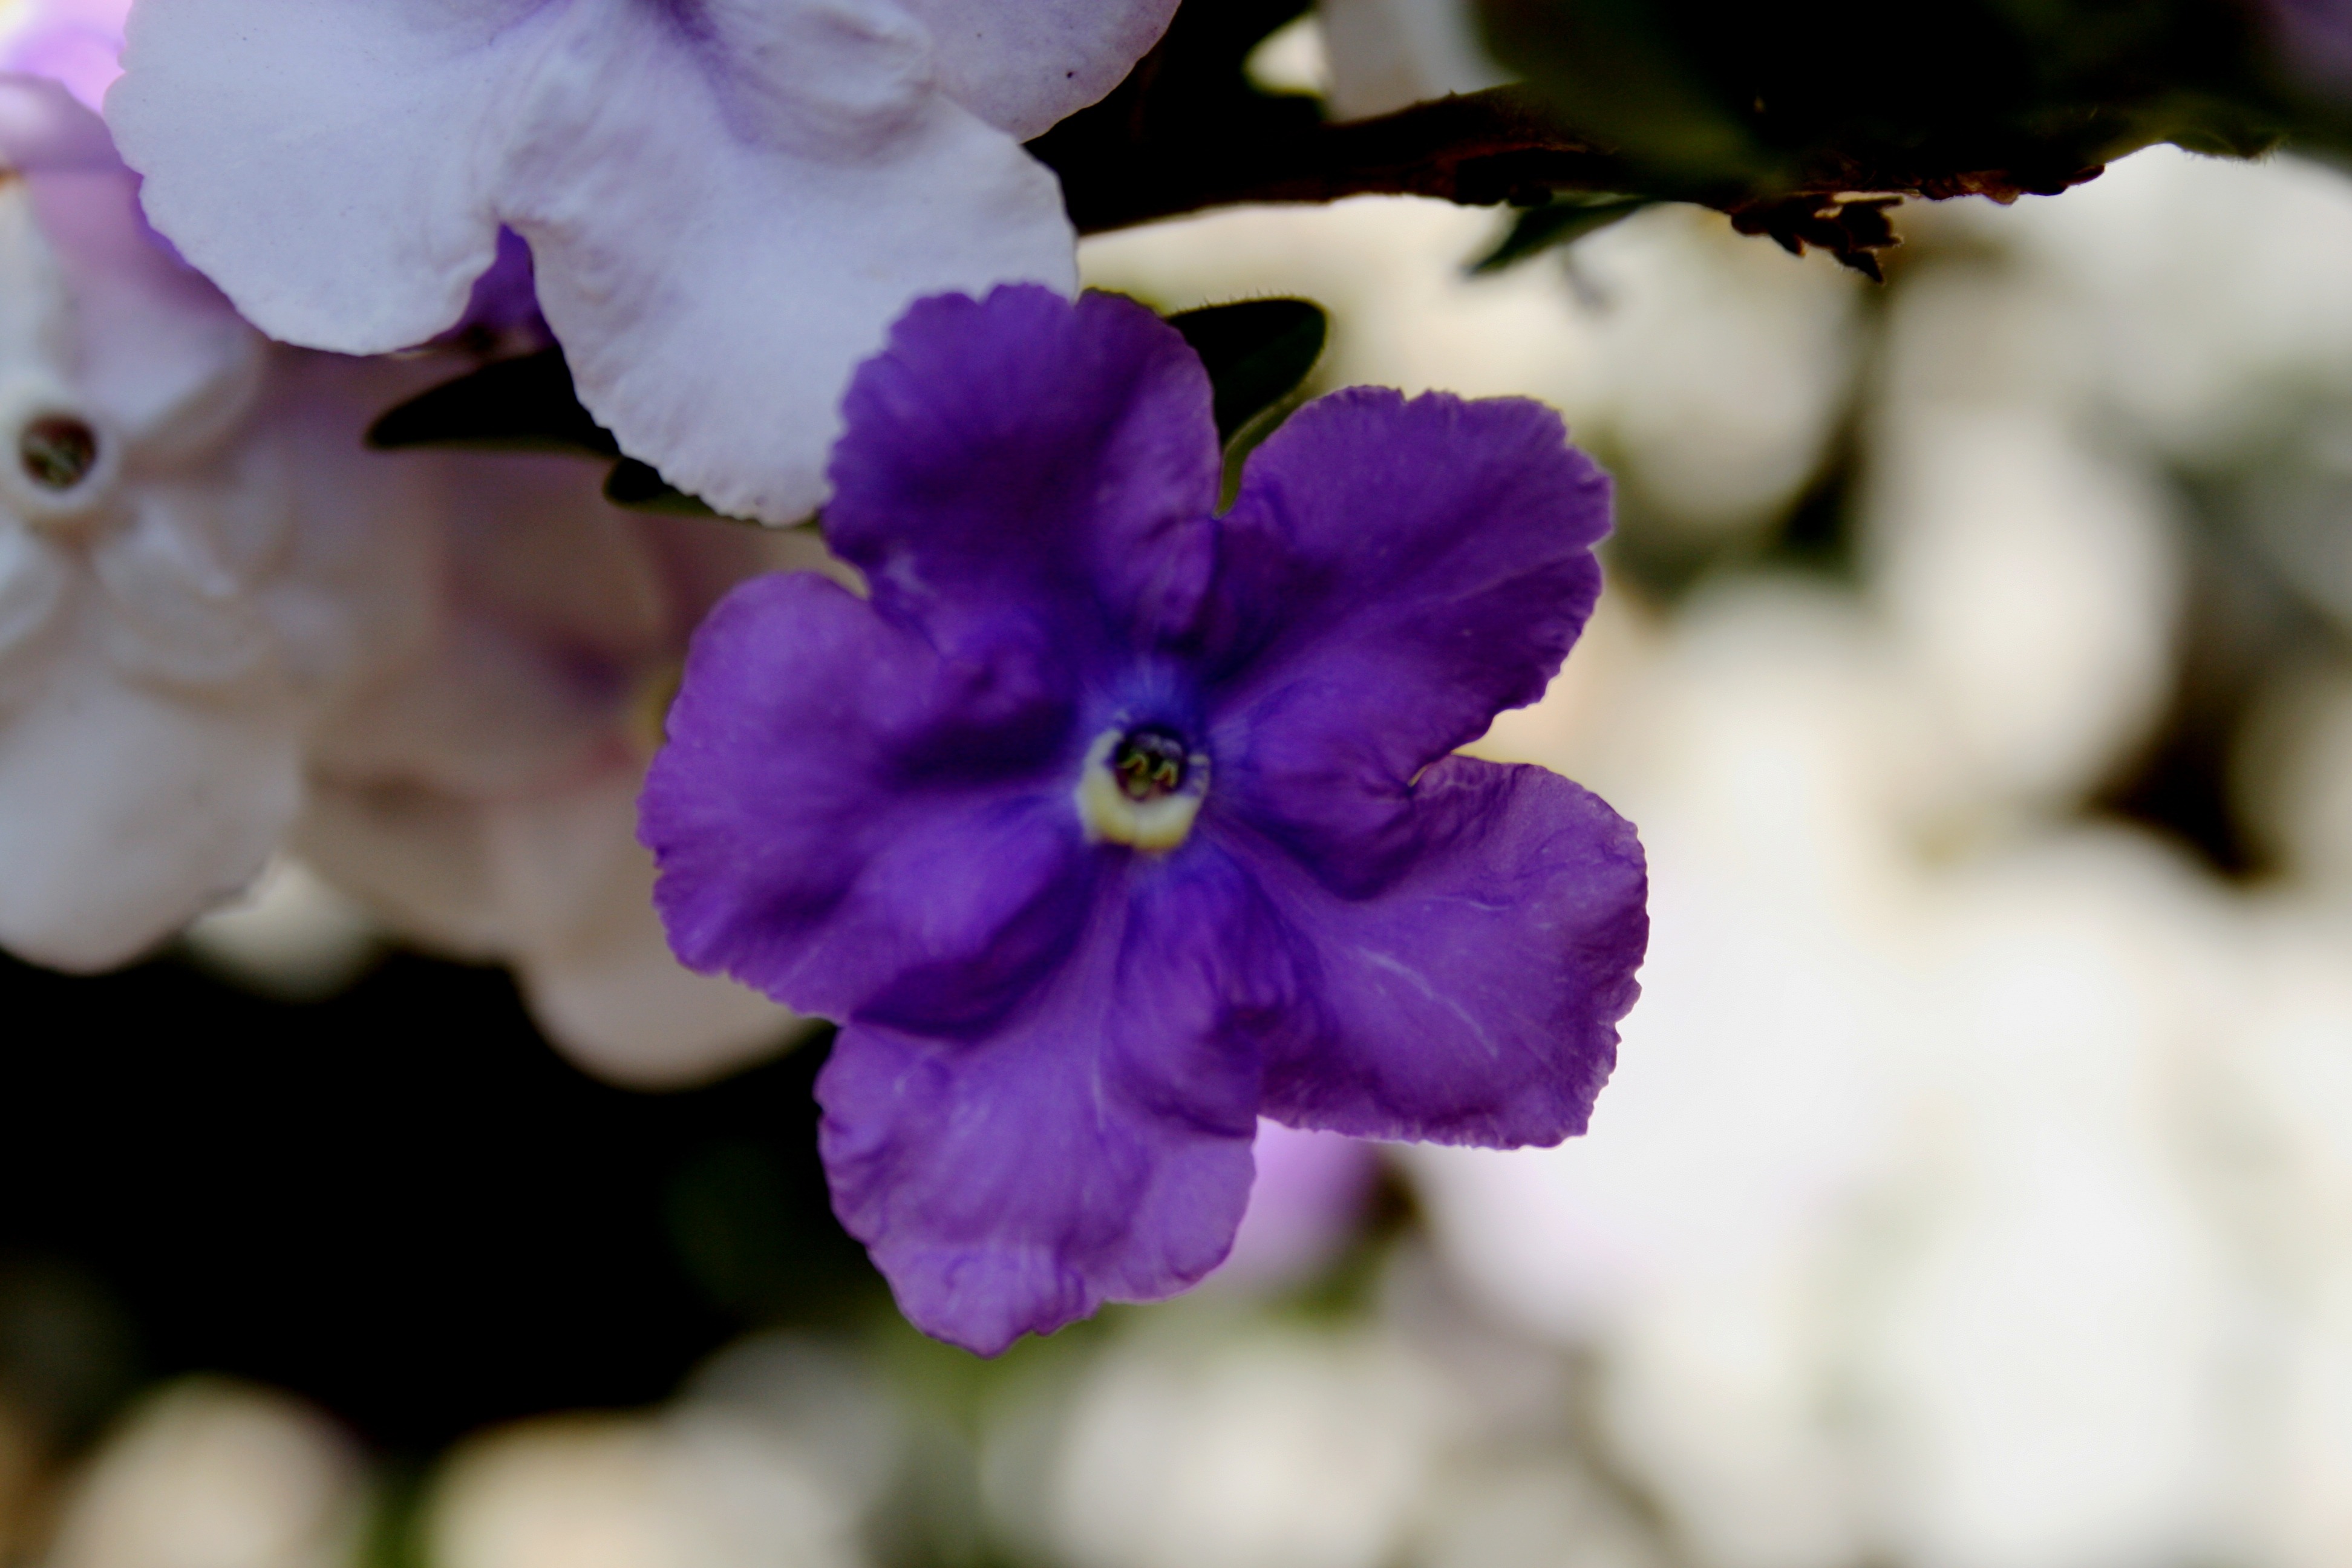
blossom, plant, white, flower, purple, petal, botany, flora, lavender, wildflower, flowers, close up, eye, pretty, delicate, simple, shades, viola, macro photography, flowering plant, dainty, dark purple, tri color, land plant, violet family, brunfelsia, humle